Ragna Hørbye

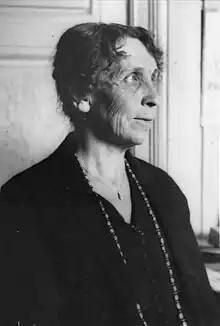
Ragna Hørbye

Ragna Hørbye, née Heyerdahl (15 September 1861 – 8 December 1950) was a Norwegian politician for the Liberal Left Party.